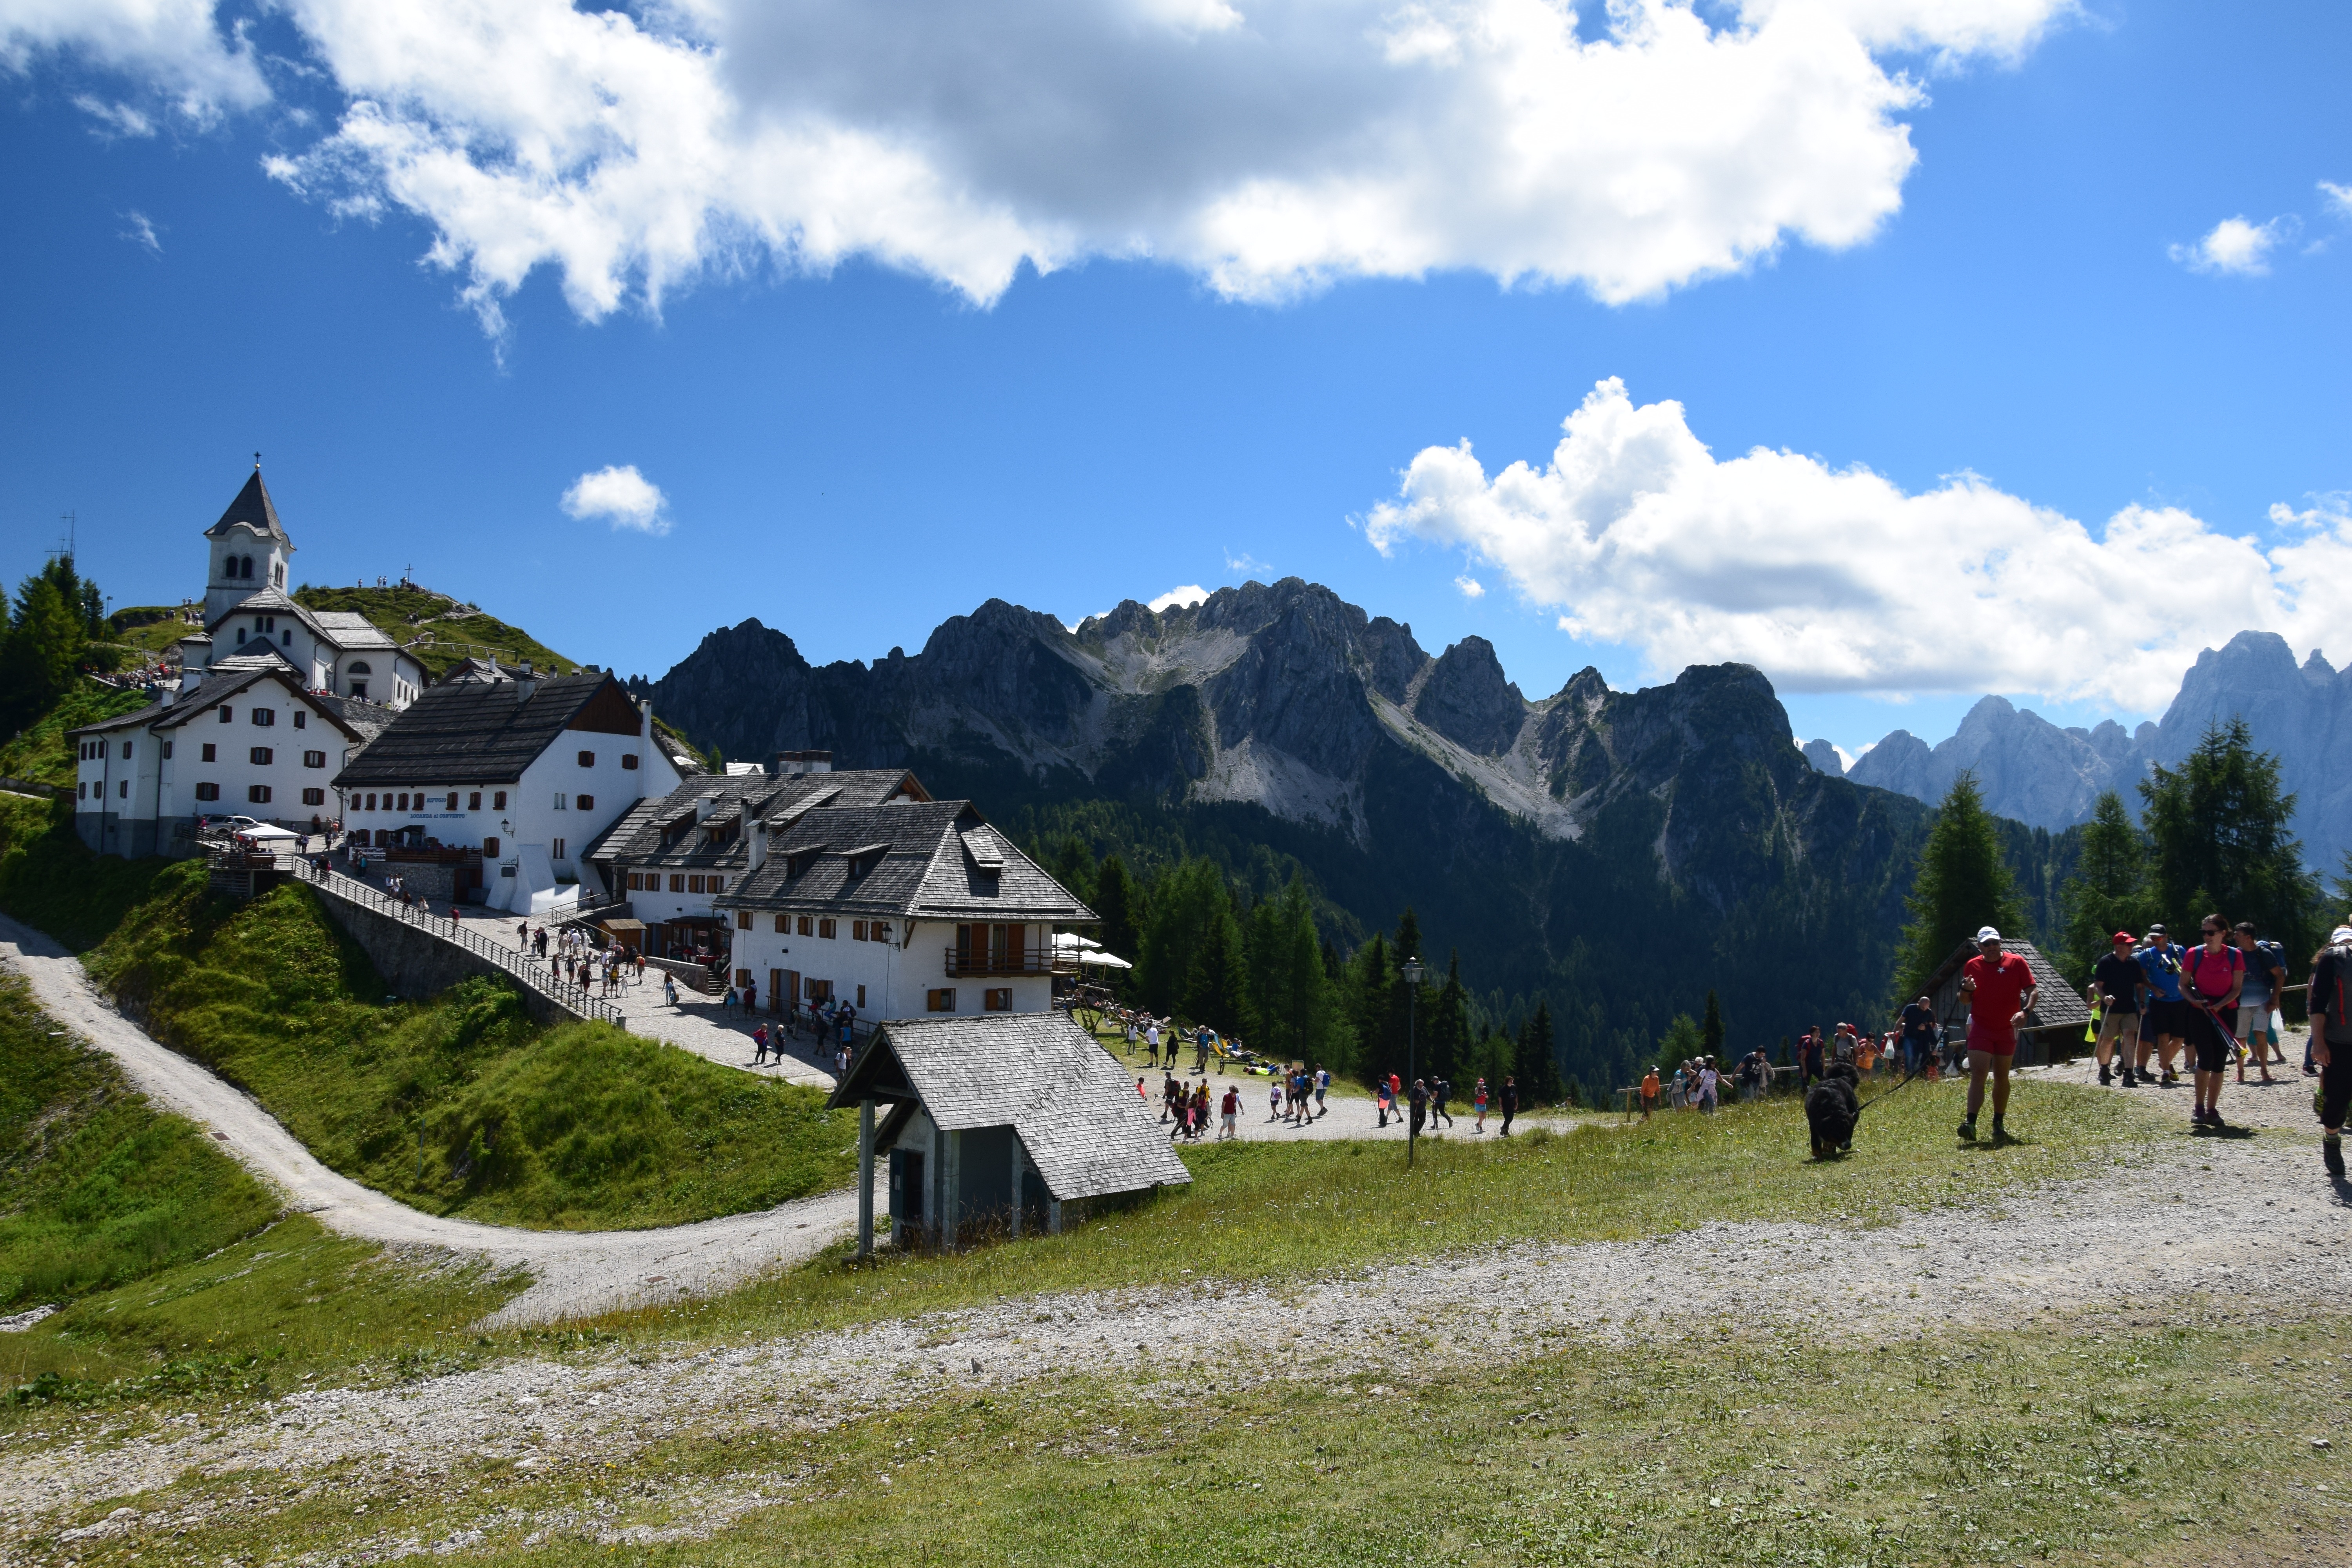
nature, grass, walking, mountain, sky, hiking, meadow, hill, adventure, valley, mountain range, summer, green, italy, blue, tourism, ridge, blue sky, clouds, background, sports, alps, backpacking, plateau, nice weather, mountain pass, mountainous landforms, mount lussari